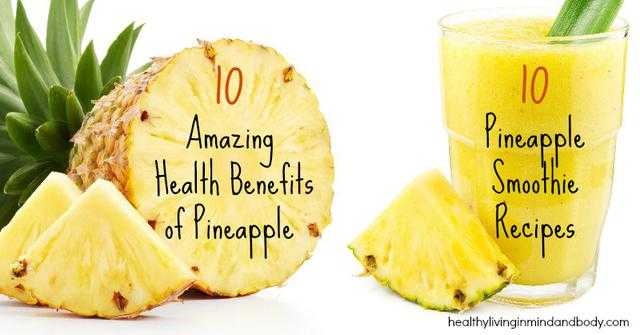
Label: Pineapple